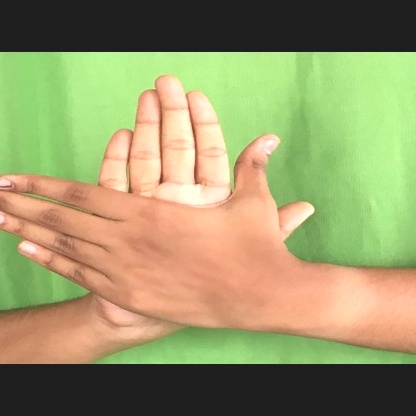
Mudra: Chakra